Kulturväven

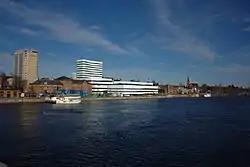
Kulturväven photographed from Tegsbron in March 2014.

Väven is a cultural center in Umeå, Sweden located next to Ume River. Väven opened in late November 2014, the year that Umeå were one of the two European Capital of Culture. Culture fabric will include several cultural institutions that have been moved from other parts of town, as well as some new cultural initiatives. Building costs, the collaborations that have formed and the relocation of the town library to the new building has caused debate in Umeå.